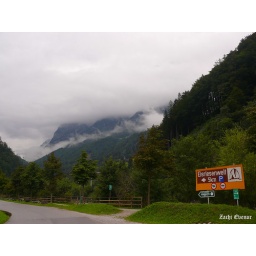
The road to Eisriesenwelt (&amp;quot;Cave of the Ice Giants&amp;quot;) near Werfen, see the cloud hiding the mountain